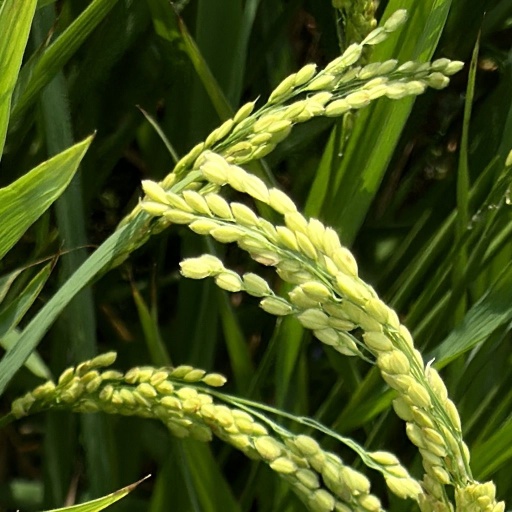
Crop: rice